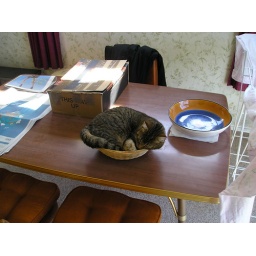
cat in a basket 2